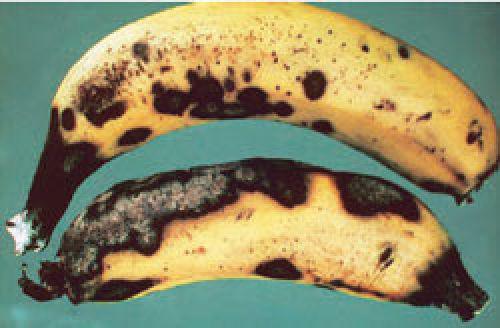
Plant: Banana
Disease: banana anthracnose